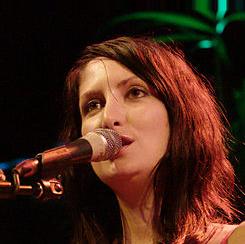
Age: 32